43rd Independent Gurkha Infantry Brigade

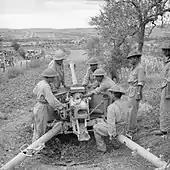
Men of the 2nd Battalion, 6th Gurkha Rifles inspect a captured German 75mm anti-tank gun near San Clemente, Italy, 8 September 1944.

The 43rd Independent Gurkha Infantry Brigade, also called the 43rd Indian Infantry Brigade or the 43rd Gurkha Lorried Infantry Brigade, was an infantry brigade of the Indian Army during World War II. It was created in 1943, by the renaming of the 3rd Indian Motor Brigade and instead of Indian cavalry regiments, it consisted of three Regular Army Gurkha infantry battalions. It was sent to join the 4th, 8th and the 10th Indian Infantry Divisions, and fought in the Italian Campaign.